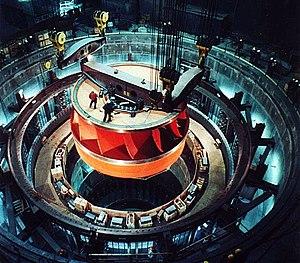
Le barrage Grand Coulee est un barrage hydroélectrique de type poids sur la rivière Columbia, dans l'État de Washington, aux États-Unis destiné à produire de l'électricité et à permettre l'irrigation. Construit entre 1933 et 1942, il ne possédait à l'origine que deux centrales électriques produisant 2 280 MW. En 1974, l'installation d'une troisième centrale porte la puissance à 6 500 MW faisant de ce barrage le plus puissant des États-Unis et l'une des plus grandes structures en béton au monde.